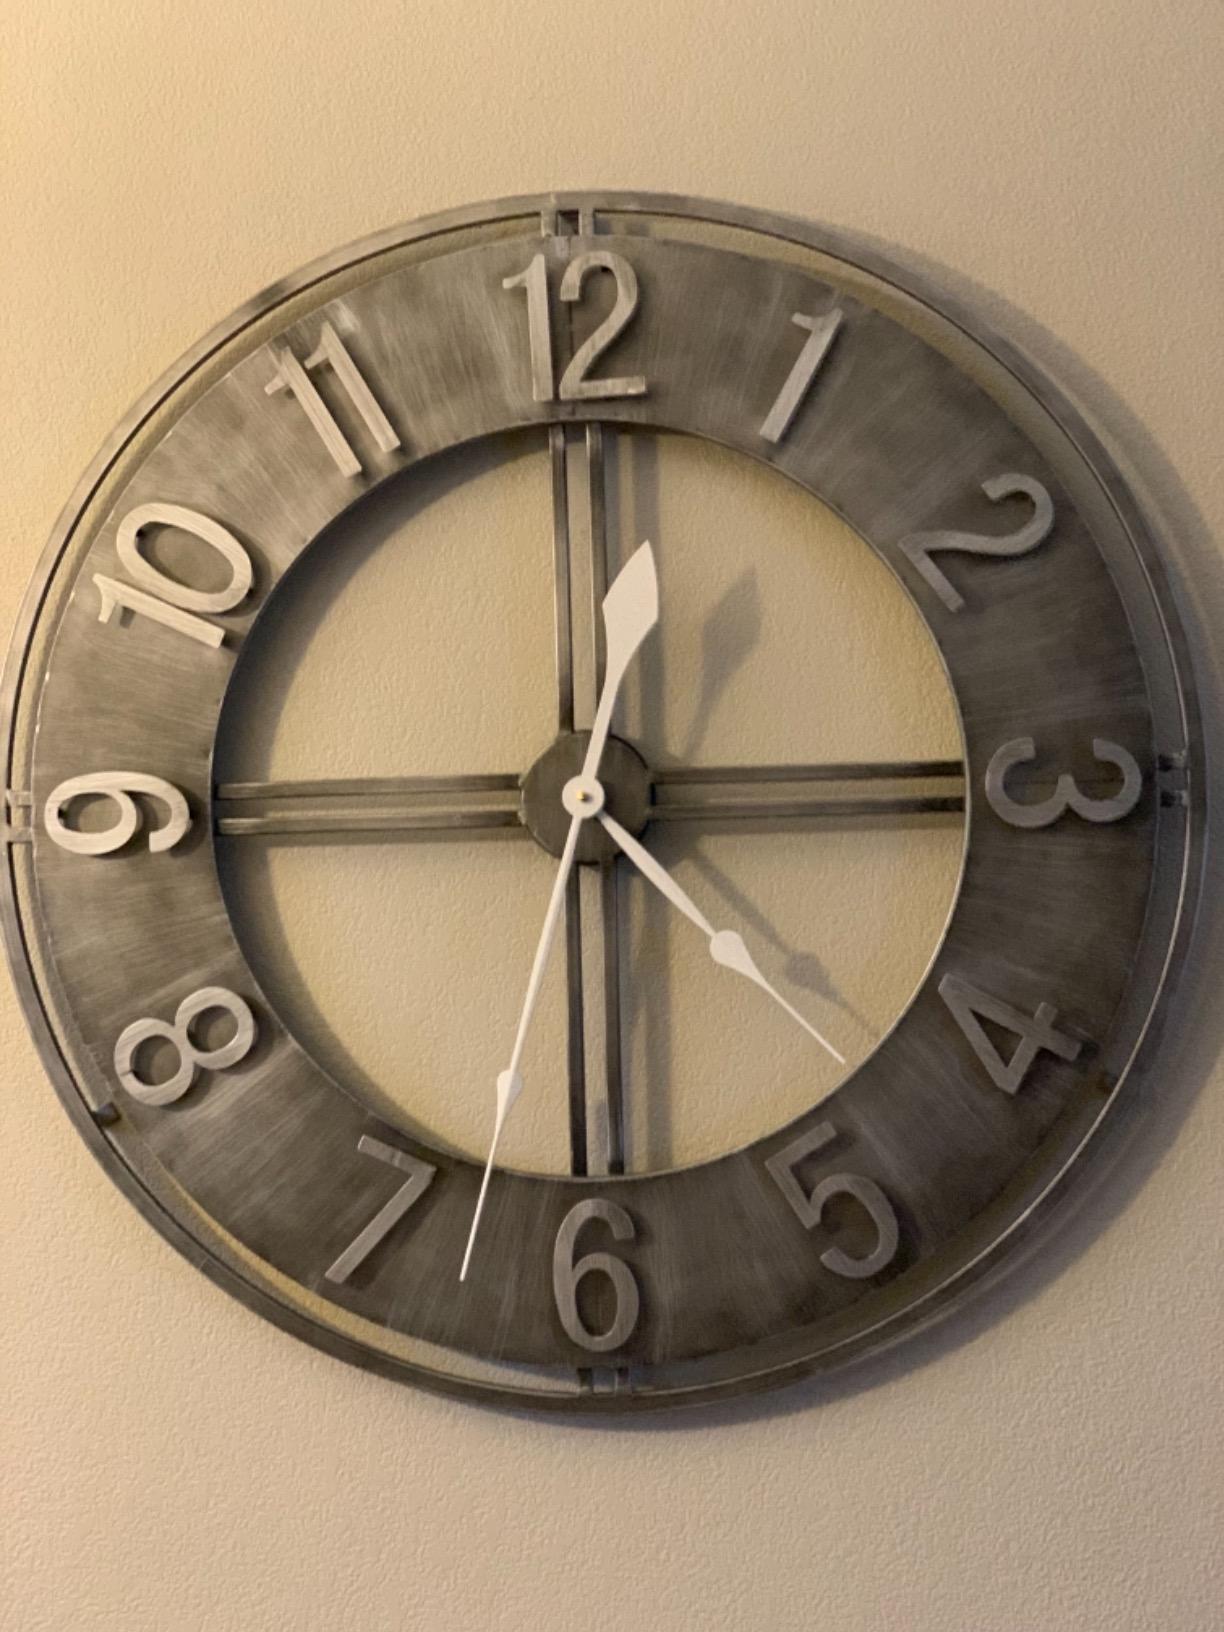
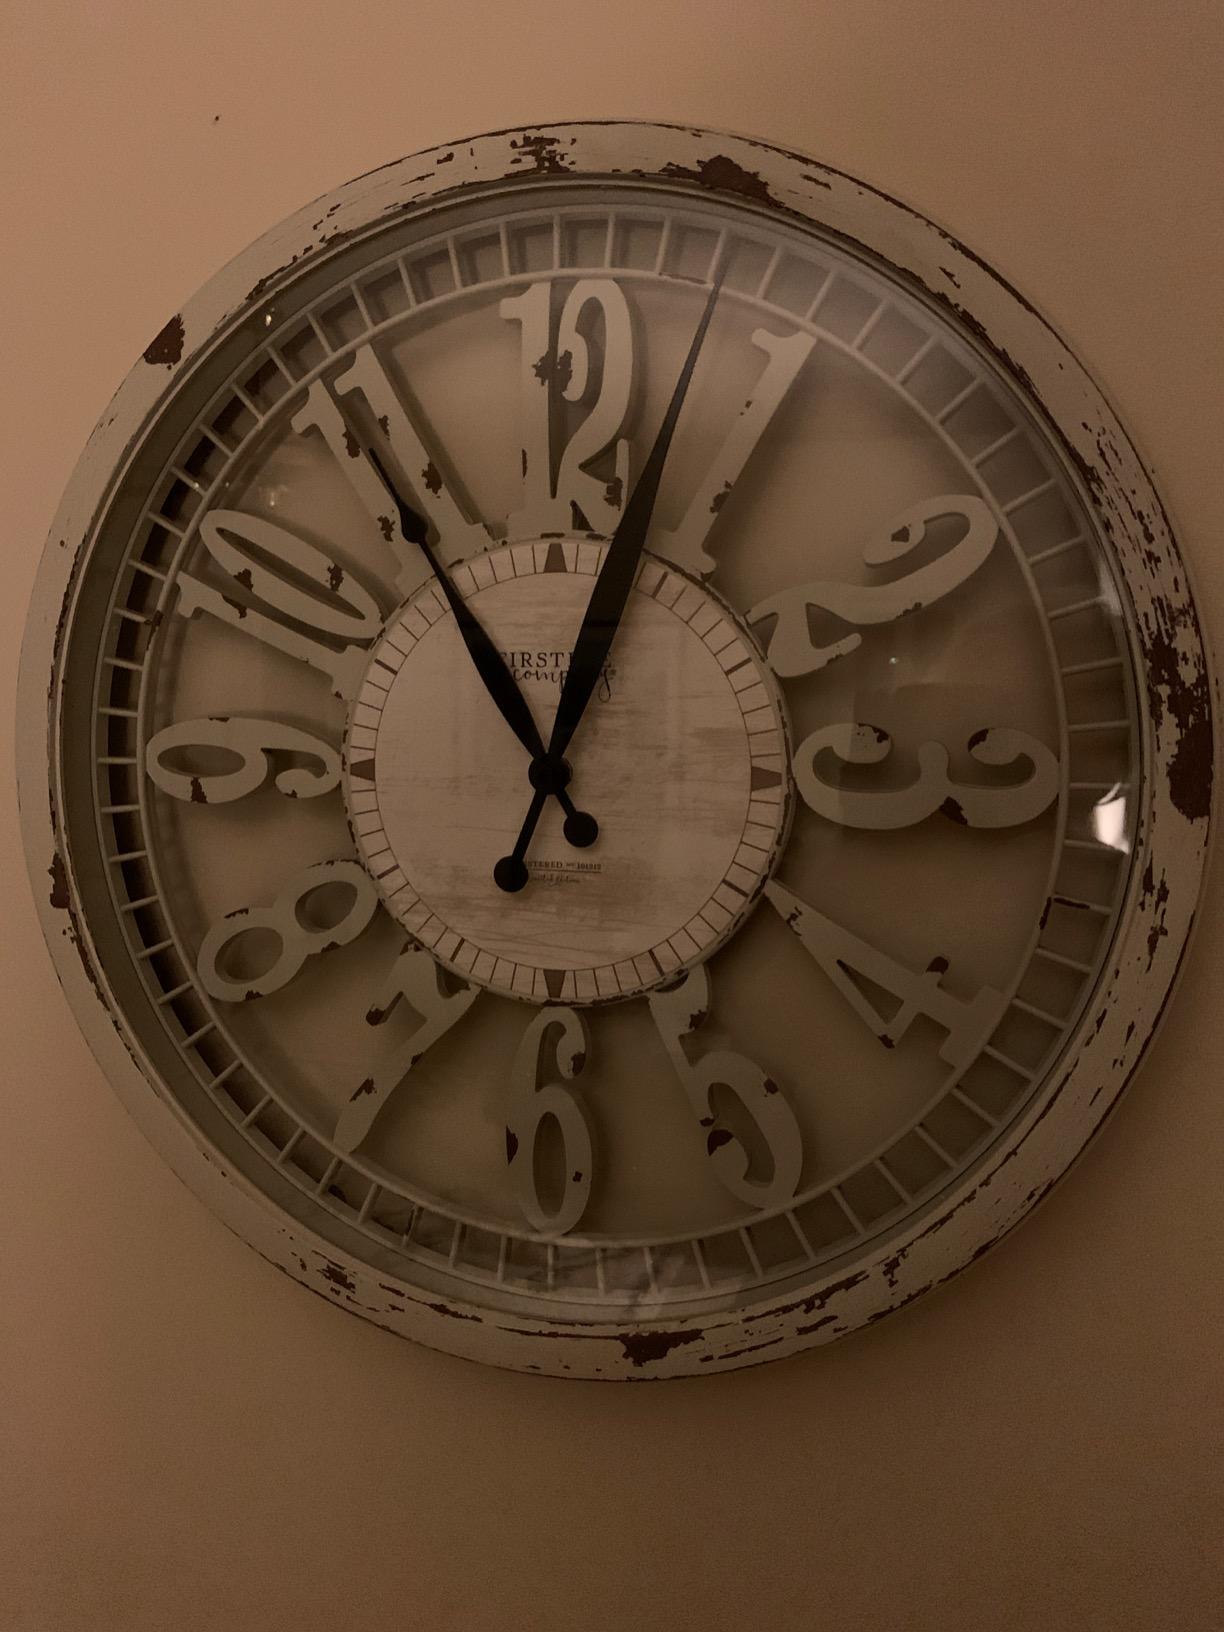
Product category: clock
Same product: no